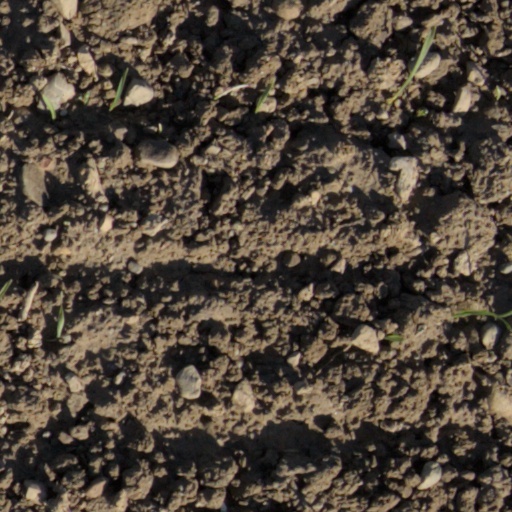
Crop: wheat